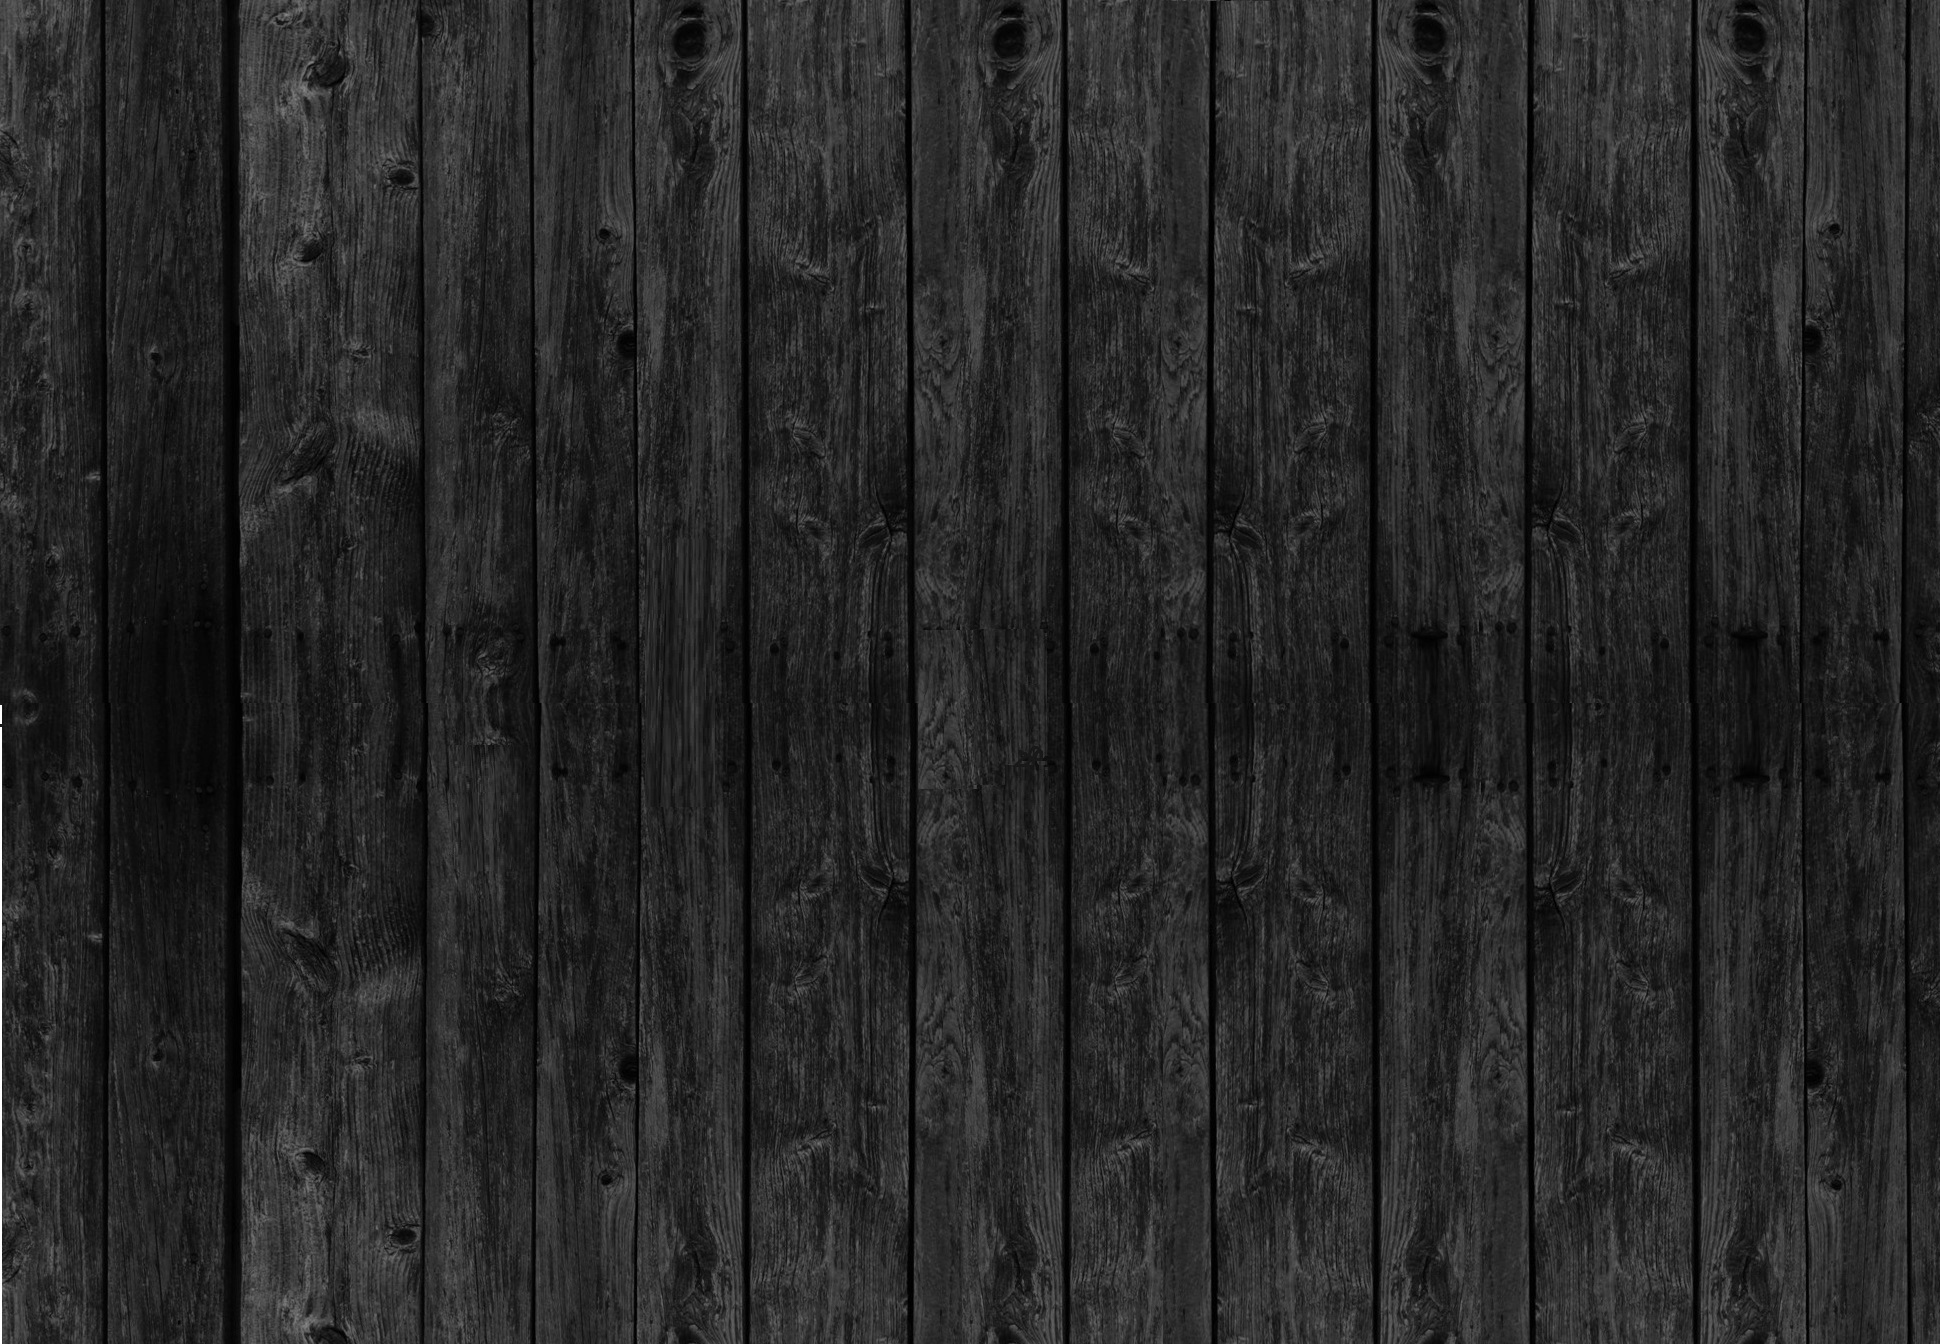
black and white, wood, texture, plank, floor, wall, line, black, monochrome, background, hardwood, flooring, wood flooring, monochrome photography, black wood, remake, laminate flooring, wood stain